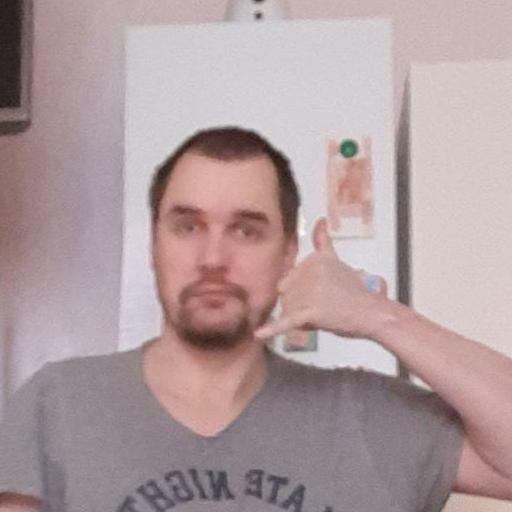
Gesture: call